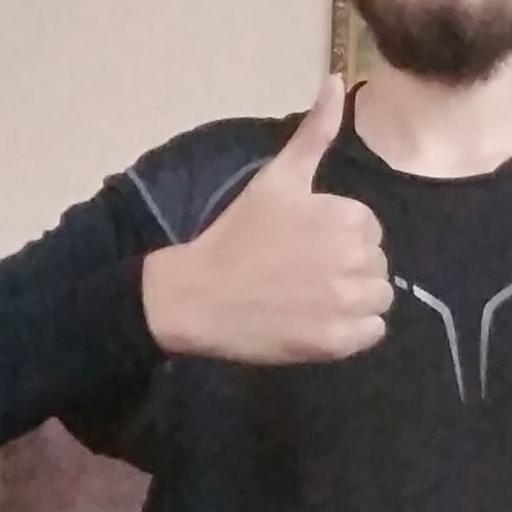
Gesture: like